Claudia Stamm

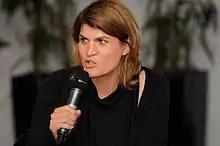
Stamm campaigning in 2011

Stamm, born on 8 October 1970 in Würzburg of Bavaria, graduated from the Wirsberg-Gymnasium high school in Würzburg in 1990. She spent one year as an exchange student in Illinois, USA. She went on to complete her Master's in political science specialising in women's studies at the Eichstätt-Ingolstadt university, then at the University of Cologne, and at the University of Salamanca in Spain.